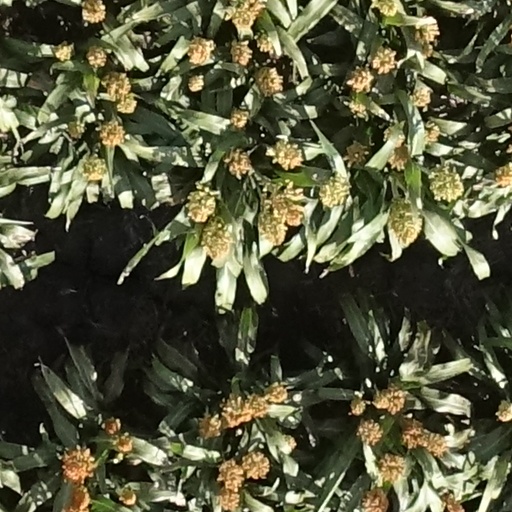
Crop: sorghum